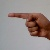
The image shows a hand gesture representing the letter 'G' in Indian Sign Language.